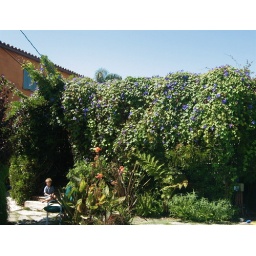
Described as a tree house by my 3 yr old nephew